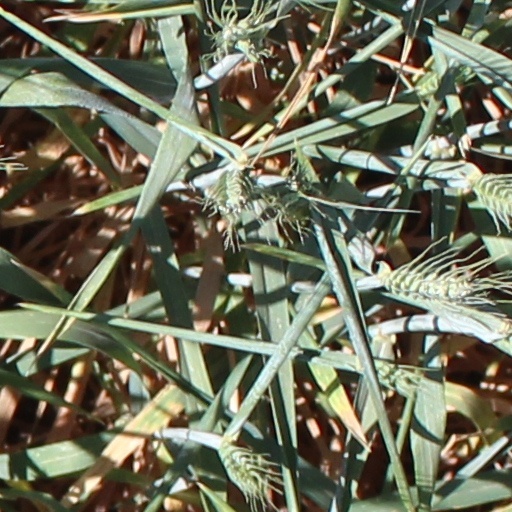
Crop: wheat